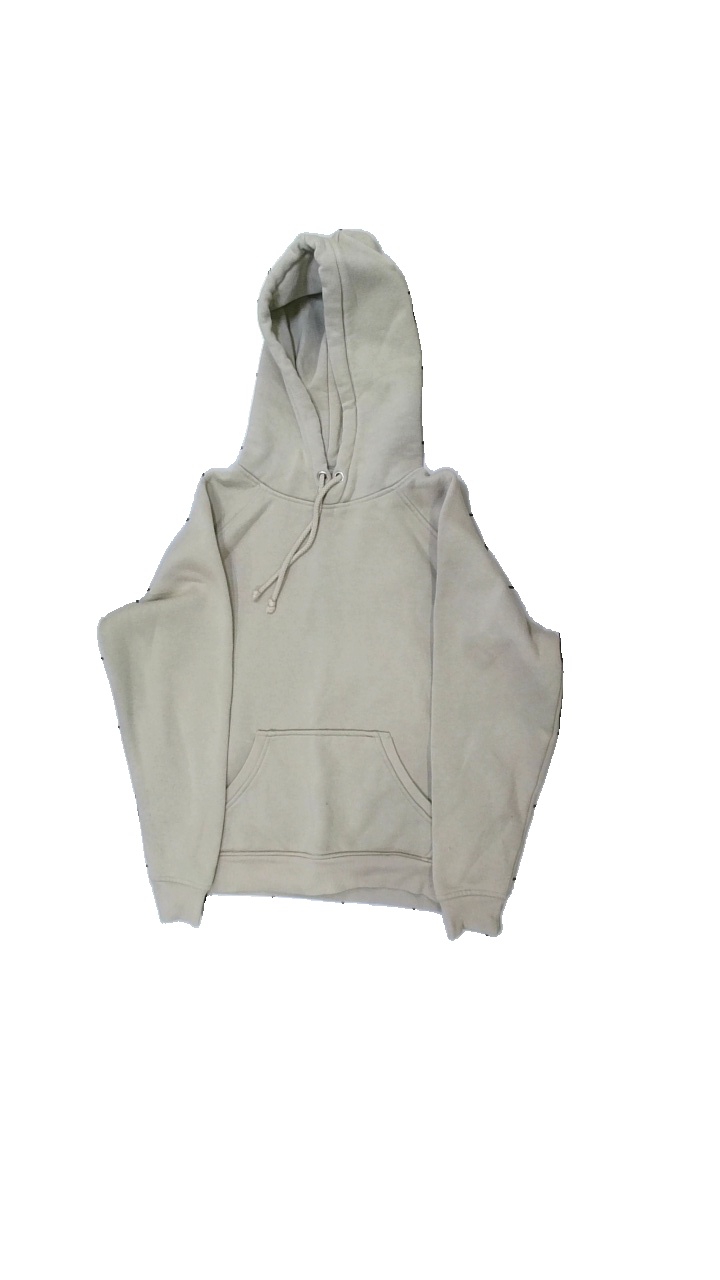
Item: Hoodie (Ladies)
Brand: Bikbok
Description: hoddie
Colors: Beige
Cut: Regular
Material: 76% polyester 24% bomull
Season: All
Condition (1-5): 3
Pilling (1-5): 2
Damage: nopprigt
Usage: Export
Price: <50